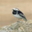
Label: bird